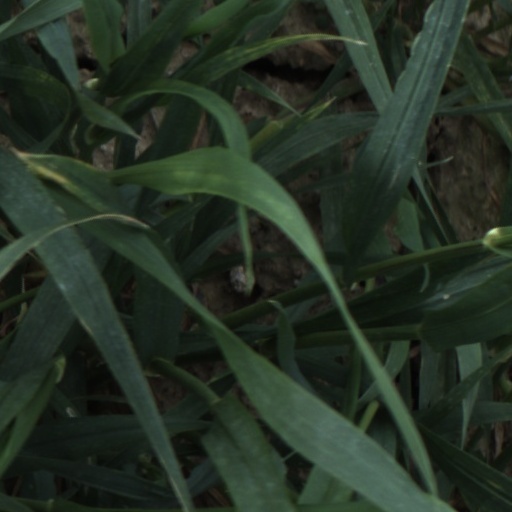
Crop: wheat